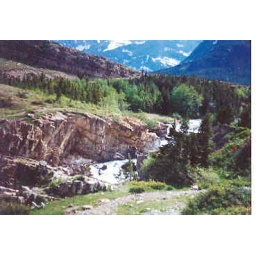
this was published in a book called the international library of photography